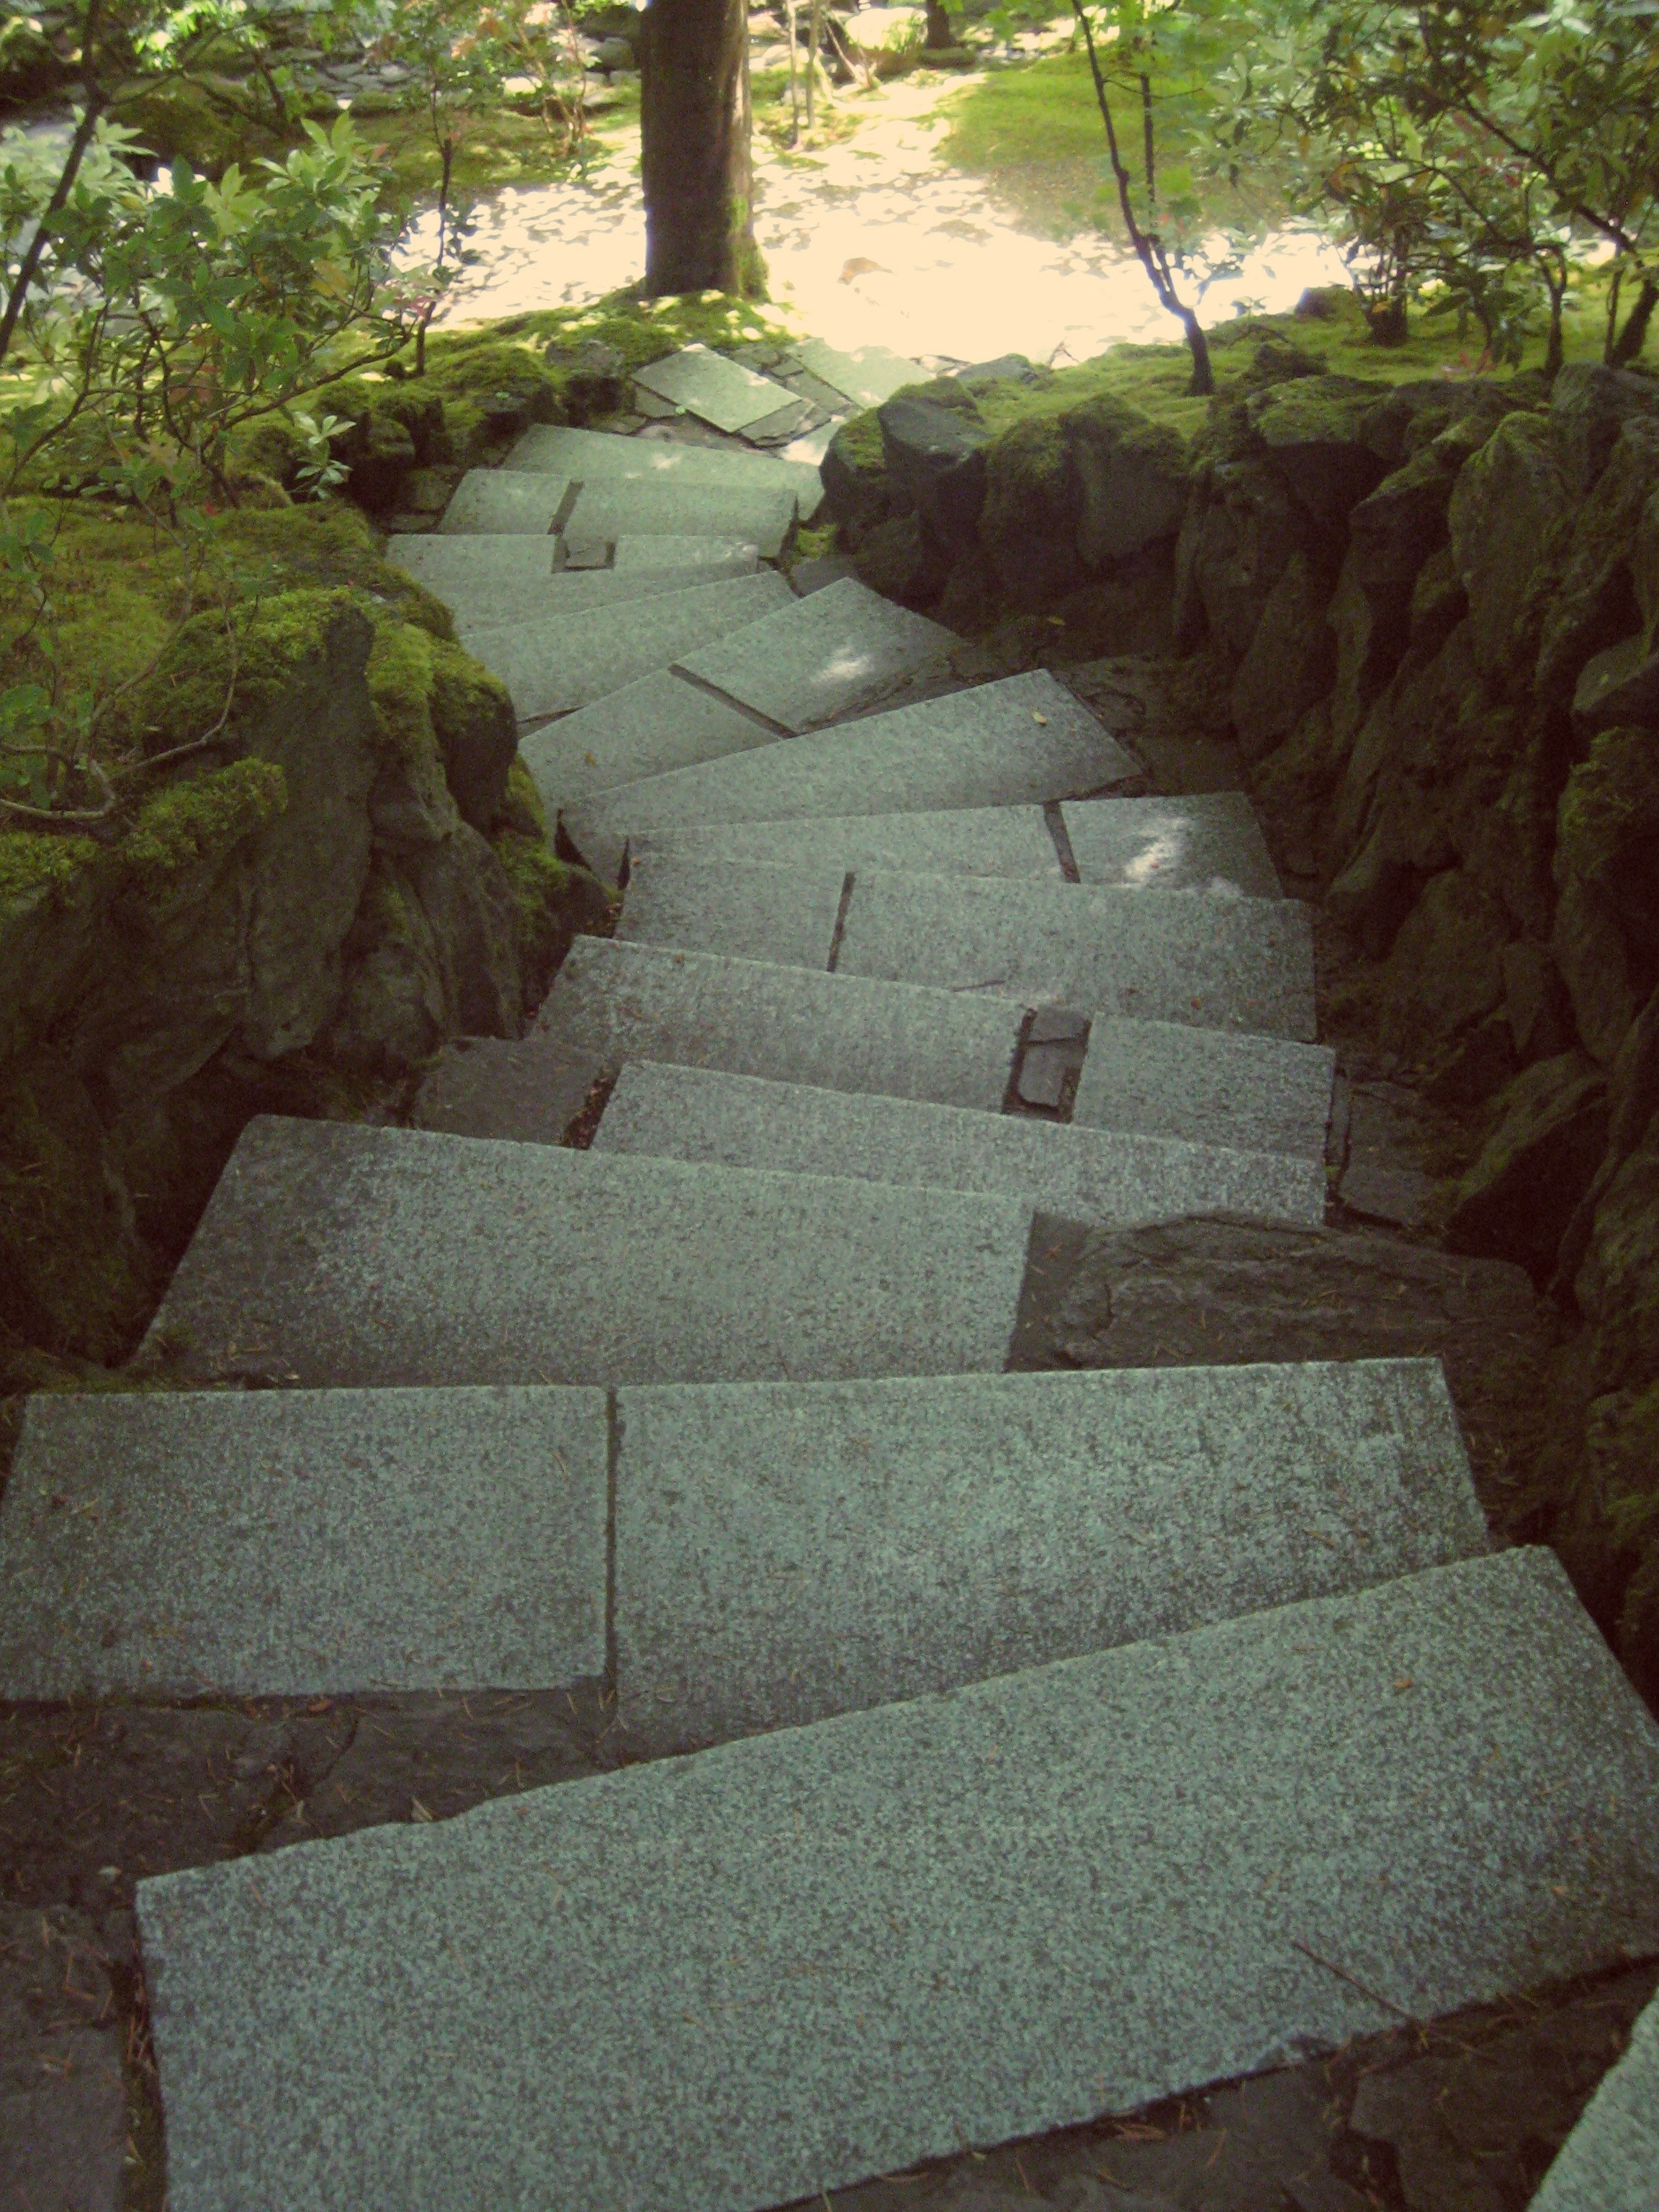
floor, wall, walkway, green, soil, material, flooring, road surface, flagstone